Gaston, Count of Eu

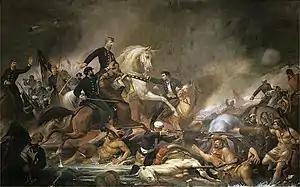
The painting depicts the moment when the Count of Eu is unable to continue the attack against the Paraguayans by his aide-de-camp, Captain Almeida Castro, who holds the reins of the horse ridden by Gaston.

On 22 March 1869, Gaston was assigned to lead as commander-in-chief of the allied armies, after the Marquis of Caxias renounced that position. This delegation of authority was based on the prestige as an officer of high rank, as well as his reputation and well-known capacity in military action.